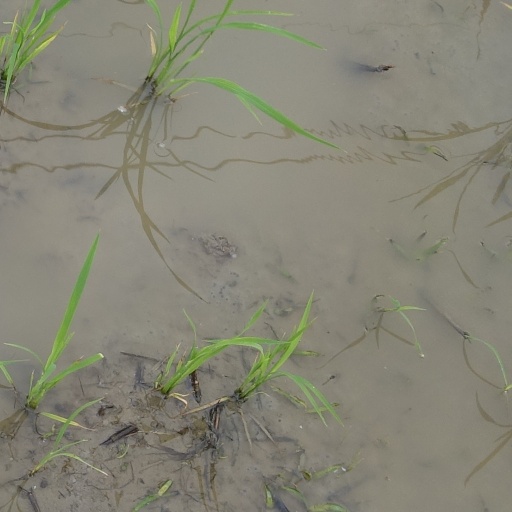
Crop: rice